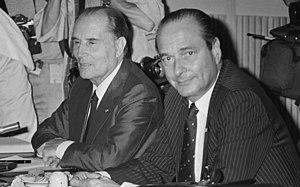
François Mitterrand [fʁɑ̃swa mitɛʁɑ̃], né le 26 octobre 1916 à Jarnac et mort le 8 janvier 1996 à Paris, est un homme d'État français, président de la République du 21 mai 1981 au 17 mai 1995.
Eric Rouleau, né Elie Raffoul le 1ᵉʳ juillet 1926 au Caire, et mort le 25 février 2015 à Uzès, est un journaliste, écrivain, et diplomate français.
Jacques Chirac [ ʒɑk ʃiʁak], né le 29 novembre 1932 à Paris et mort le 26 septembre 2019 dans la même ville, est un haut fonctionnaire et homme d'État français. Il est président de la République française du 17 mai 1995 au 16 mai 2007.